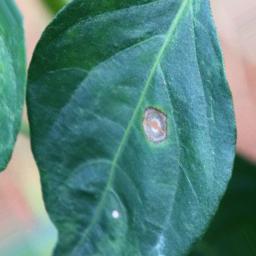
Label: cercospora